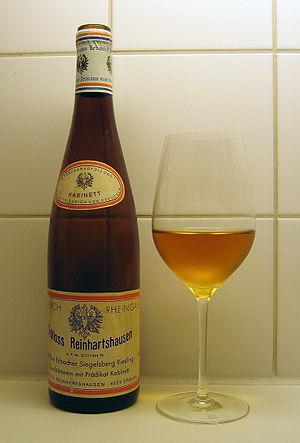
Les acides du vin sont un élément important à la fois dans la vinification et le produit fini du vin. Ils sont présents à la fois dans le raisin et dans le vin, influençant directement la couleur, l'équilibre et le goût du vin, ainsi que la croissance et la vitalité de la levure pendant la fermentation et protégeant le vin des bactéries.
Le riesling est un cépage blanc, originaire de la vallée du Rhin et de la Moselle. C'est un cépage en expansion qui doit sa faveur auprès du public à un éventail de vins large et de qualité. Du vin fruité consommable en toute occasion au vin de garde qui peut durer plus de dix ans, il peut aussi servir à élaborer des vins sucrés.